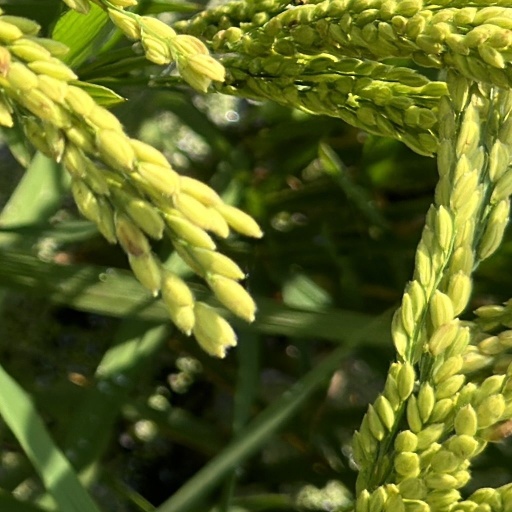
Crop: rice